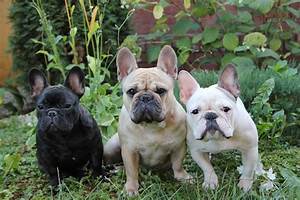
Label: dog